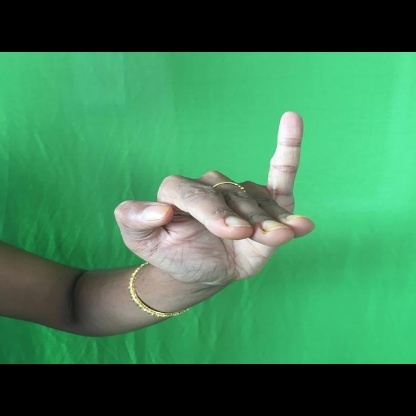
Mudra: Hamsapaksha